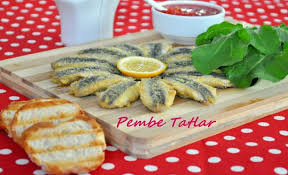
Yemek: hamsi